Jasna Đorđević

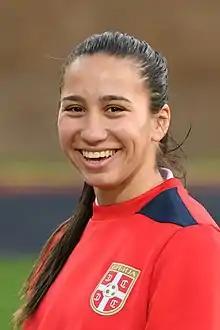
Đorđević during FIFA Women's Football World Cup Qualification 2019.

Jasna Đorđević (born 24 May 1993) is a Serbian footballer who plays as a defender and has appeared for the Serbia women's national team.